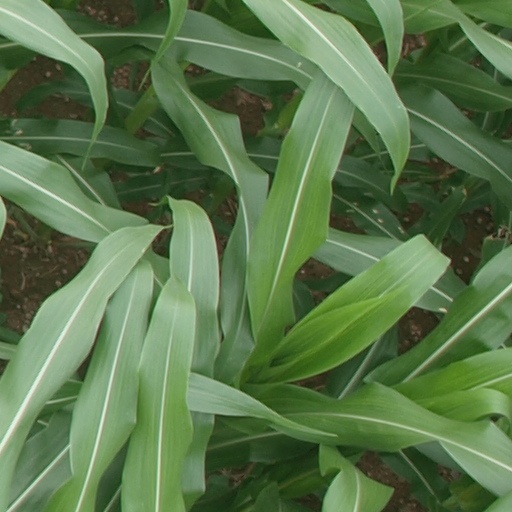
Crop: maize; corn